Norm Letnick

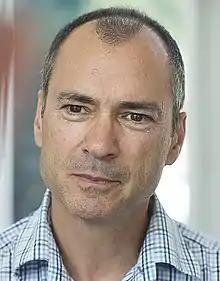

Norm Letnick (born 1957) is a Canadian politician, who was first elected as a member of the Legislative Assembly of British Columbia in the 2009 provincial election and re-elected in 2013, 2017, and 2020. During his terms in office, Letnick served over four years as British Columbia's minister of Agriculture, the longest period in this portfolio of any BC Liberal. He was elected as a member of the BC Liberal Party in the riding of Kelowna-Lake Country. While his party formed a majority government in the 39th Parliament, Letnick was not initially included in the cabinet but was appointed to several committees, including the Select Standing Committee on Health where he was chair and tasked to report on the impacts of baby boomers and alternative strategies on the health care system. Prior to being appointed assistant deputy speaker he served as opposition health critic for three years. During that time he worked in close collaboration with health minister Adrian Dix on many files but none more important than the 2020 COVID-19 pandemic response.